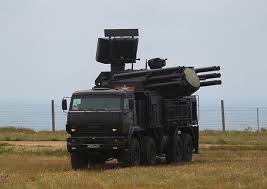
Label: Air Defense